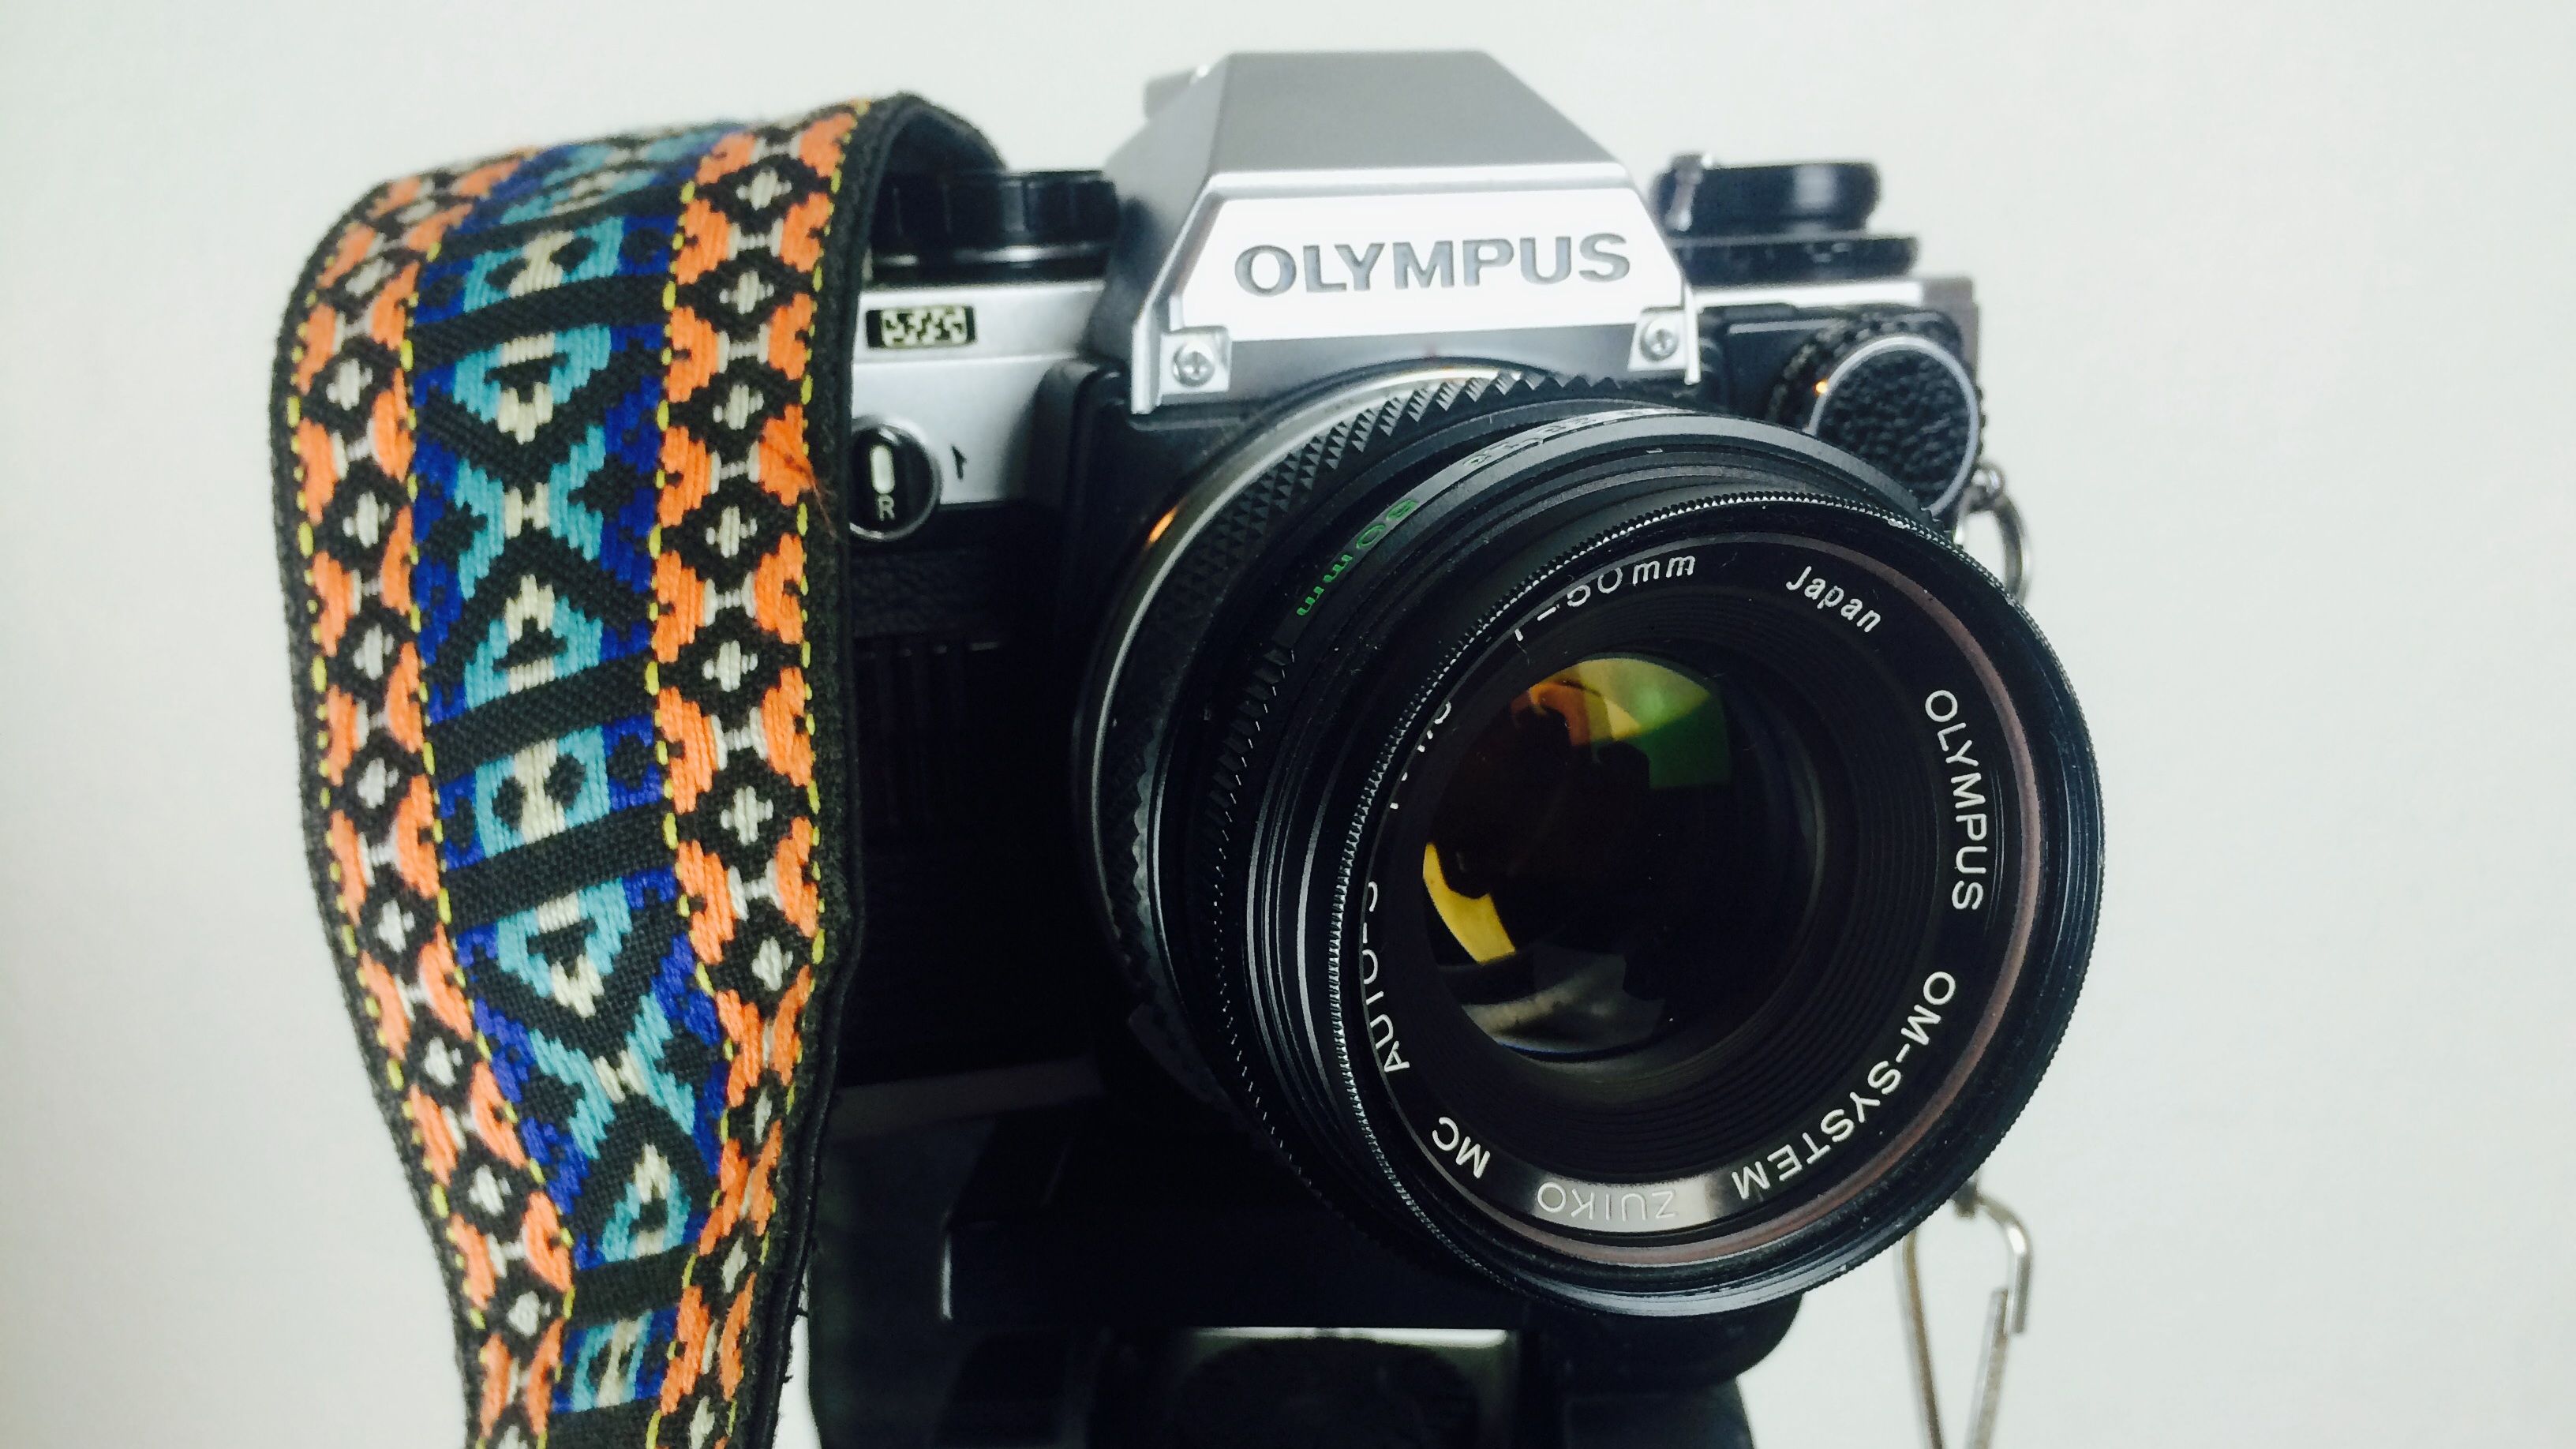
black, camera lens, camera, cameras optics, single lens reflex camera, reflex camera, digital camera, digital slr